Glastonbury

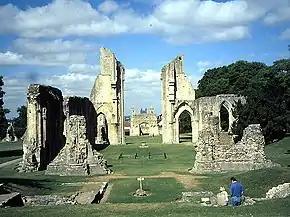
Ruins of Glastonbury Abbey

The Chalice Well is a holy well at the foot of the Tor, covered by a wooden well-cover with wrought-iron decoration made in 1919. The natural spring has been in almost constant use for at least two thousand years. Water issues from the spring at a rate of per day and has never failed, even during drought. Iron oxide deposits give the water a reddish hue, as dissolved ferrous oxide becomes oxygenated at the surface and is precipitated, providing chalybeate waters. As with the hot springs in nearby Bath, the water is believed to possess healing qualities. The well is about deep, with two underground chambers at its bottom. It is often portrayed as a symbol of the female aspect of deity, with the male symbolised by Glastonbury Tor (however, some consider Glastonbury Tor to be a 'hugh bounteous female figure'). As such, it is a popular destination for pilgrims in search of the divine feminine, including modern Pagans. The well is however popular with all faiths and in 2001 became a World Peace Garden.